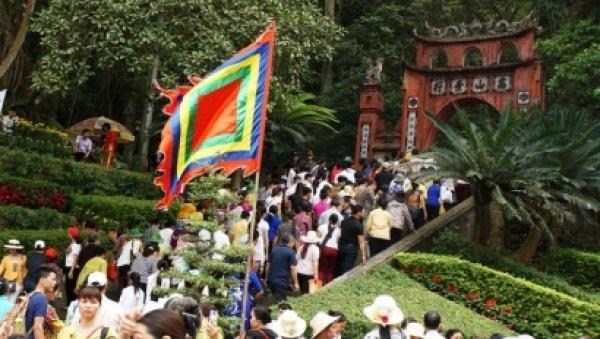
có nhiều người đang đi lên một khu di tích lịch sử